Melle Hills

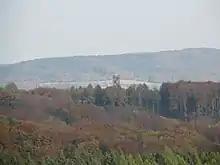
View from the Melle Hills looking northeast over the "Friedenshöhe" observation tower to the Großer Kellenberg

The Meller Hills ( or "Meller Berg") are a small hill range up to a maximum of about high in the Osnabrück Uplands. They are located in the borough of Melle in the Lower Saxon county of Osnabrück in Germany.